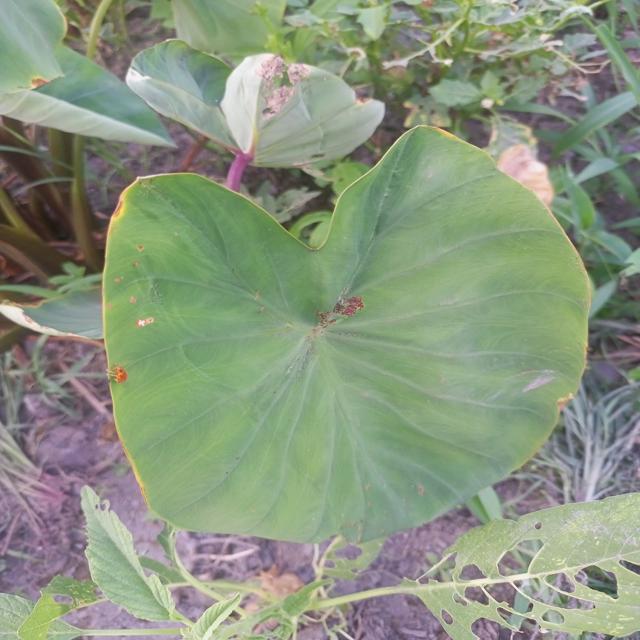
Label: Early_Blight